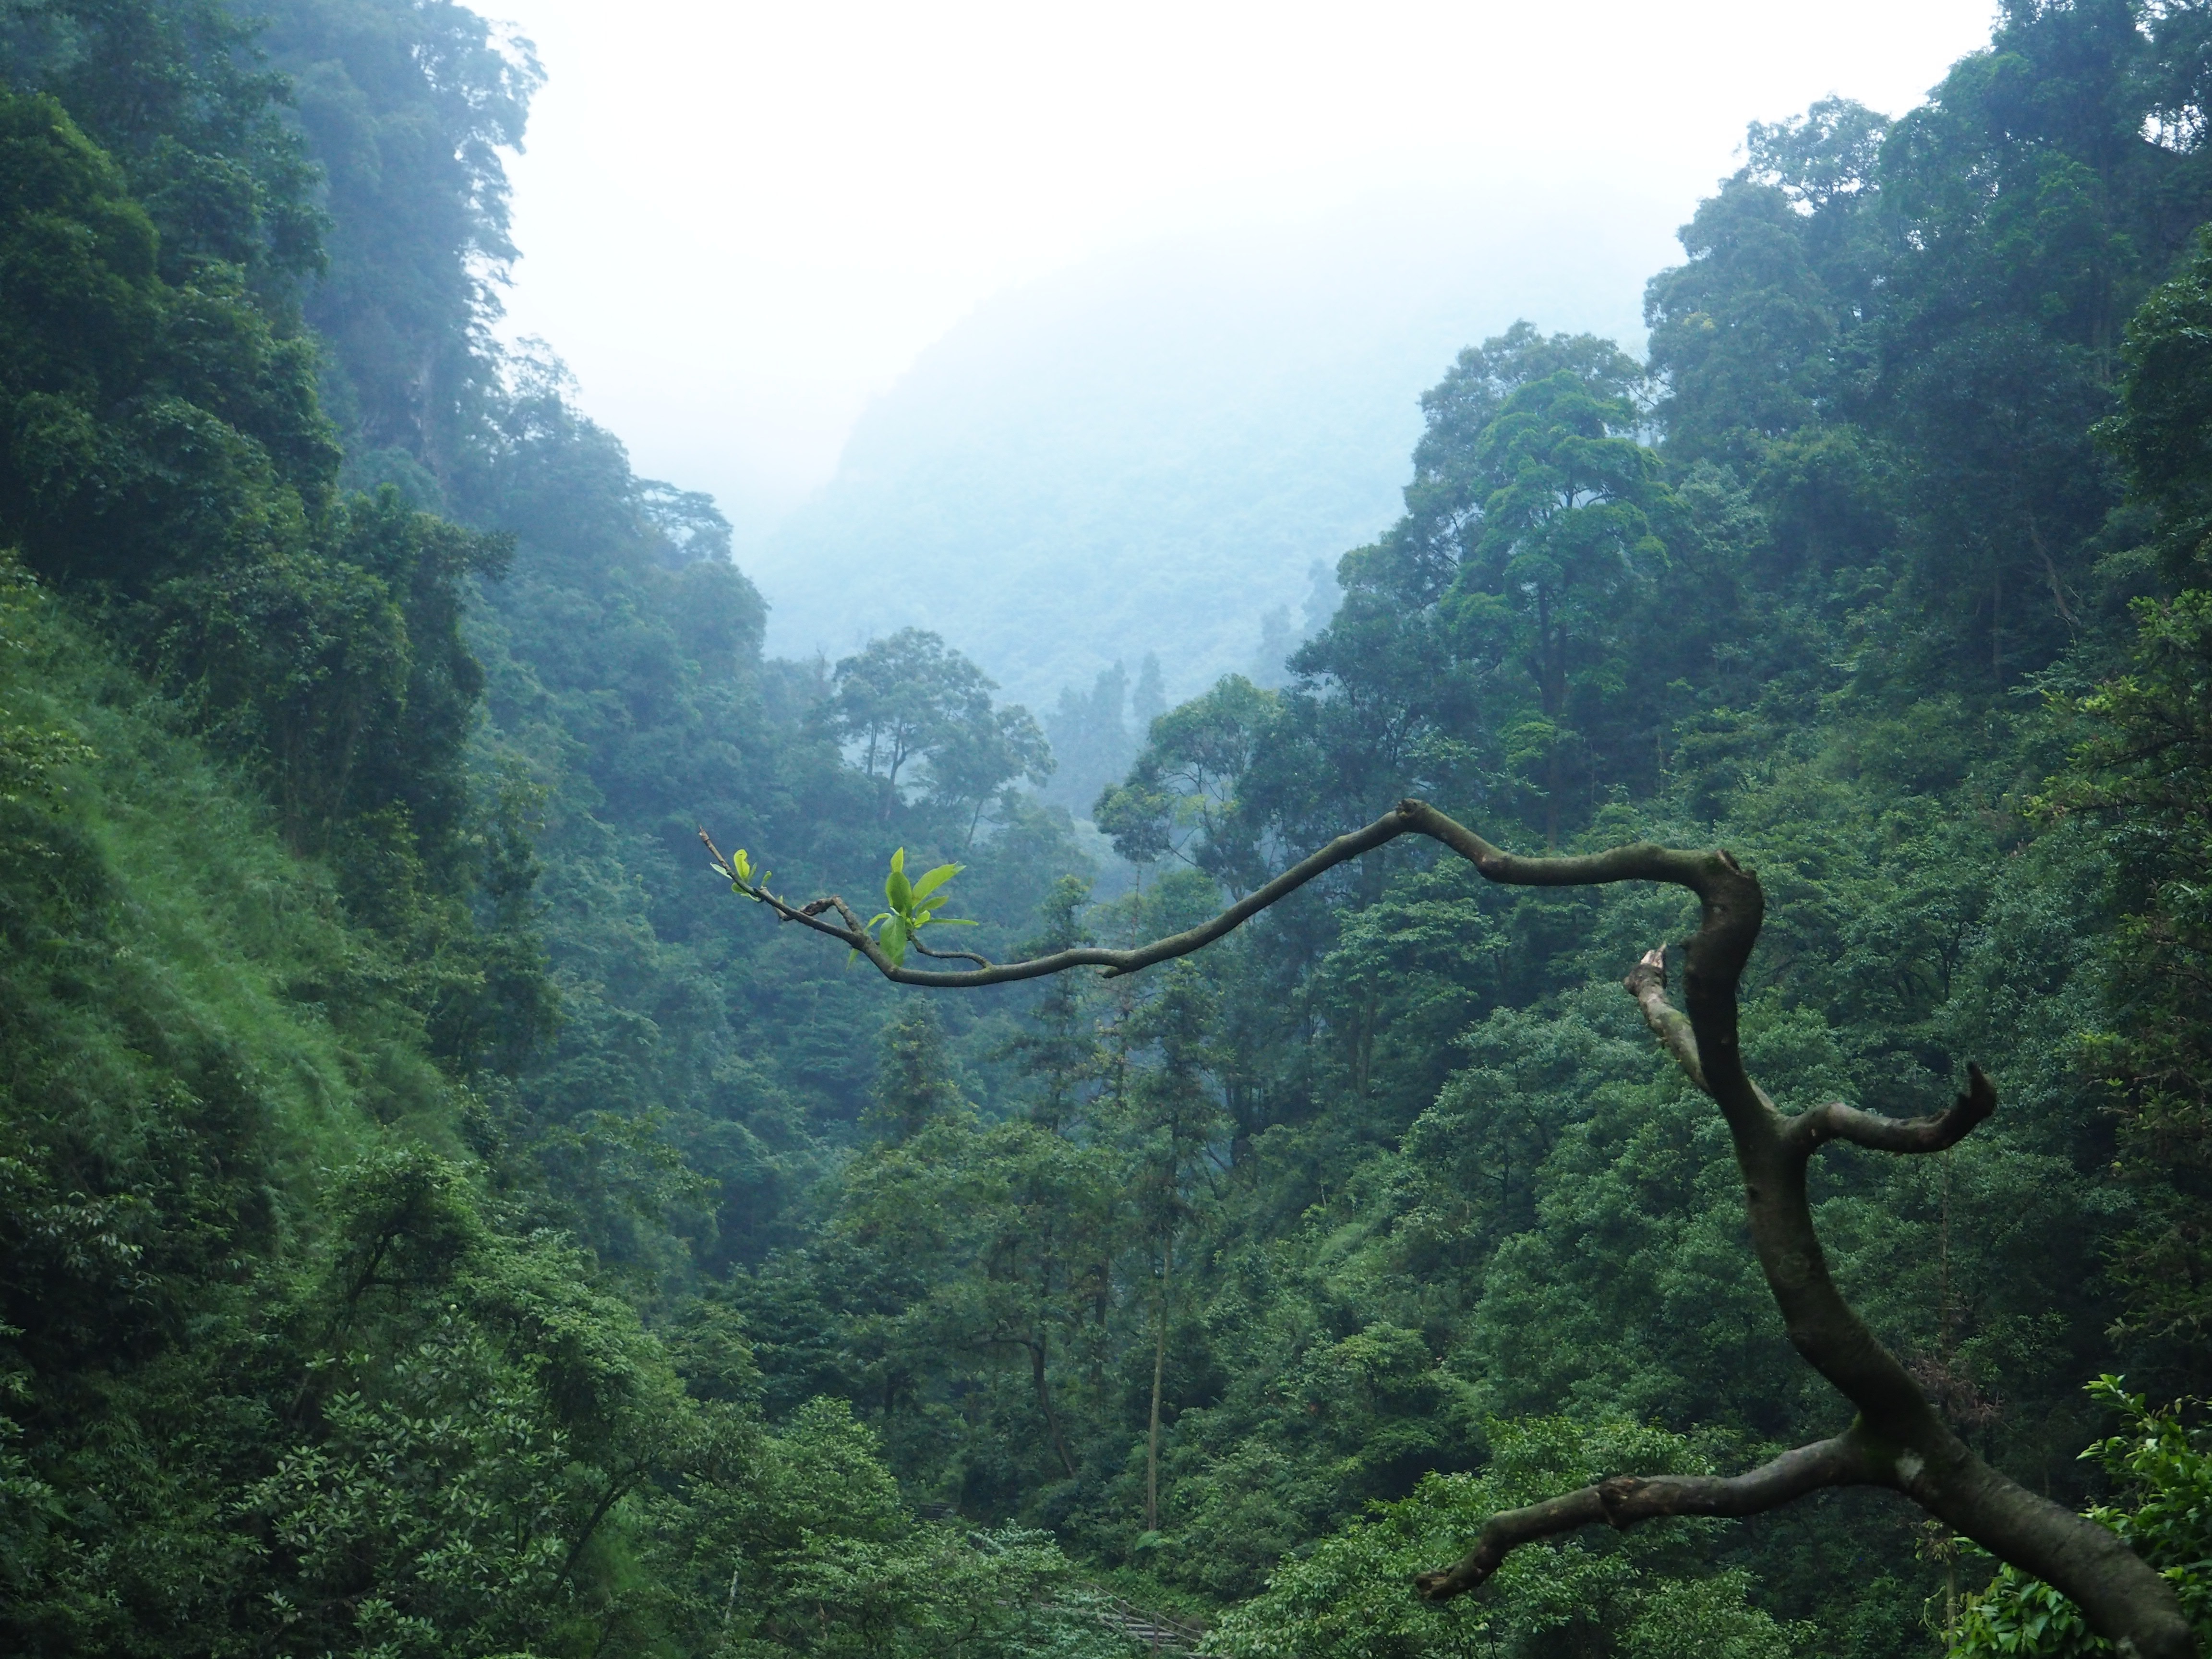
tree, nature, forest, wilderness, branch, green, jungle, national park, vegetation, rainforest, habitat, ecosystem, emeishan, distant hills, old growth forest, natural environment, geographical feature, atmospheric phenomenon